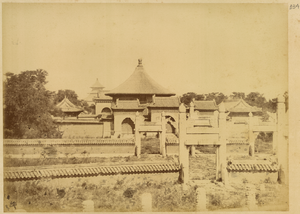
En 1874-1875, le gouvernement russe organisa une mission commerciale et de recherche en Chine. Cette mission avait pour objectif de trouver de nouvelles routes terrestres vers le marché chinois, d'étudier les perspectives d'une expansion commerciale, de rechercher des sites pour l'installation de consulats et d'usines, et de recueillir des informations sur la révolte de Dungan qui faisait alors rage dans les provinces de la Chine occidentale. Composée de 9 hommes et dirigée par le lieutenant-colonel Iulian A. Sosnovskii de l'état-major général de l'armée, cette mission comprenait également un topographe, le capitaine Matusovskii, un responsable scientifique, le Dr Pavel Iakovlevich Piasetskii, des interprètes chinois et russes, trois sous-officiers cosaques et le photographe de la mission, Adolf Erazmovich Boiarskii. La mission se déroula de Saint-Pétersbourg à Shanghai, en passant par Oulan-Bator (Mongolie), Pékin et Tianjin. Elle longea ensuite le fleuve Yangtsé et suivit la grande Route de la soie à travers l'oasis Hami et jusqu'au lac Zaysan, de retour en Russie. Adolf Erazmovich Boiarskii prit quelque 200 photographies, ce qui constitue une source unique pour l'étude de la Chine de cette période. La plupart des photographies prises durant cette mission apparaissent dans cet album, lequel rejoignit par la suite la collection Thereza Christina Maria, rassemblée par l'empereur Pierre II du Brésil qui en fit don à la Bibliothèque nationale du Brésil. Temples bouddhistes